Pittsburgh Stars

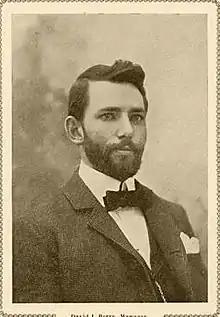
Pittsburgh Stars manager David Berry, who also served as the league president

The Stars, and the league, began as a part of the baseball wars between the National League and the newly formed American League, which began in . Across the state in Philadelphia, two major league teams fought for control of the city's baseball market. These teams were the Athletics, which were represented in the American League and the Phillies of the National League. The interleague fighting began when the Athletics lured several of the Phillies' players from their contracts, only to lose them again through court actions.